Cultural impact of Taylor Swift

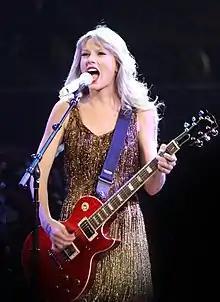
Several authors and publications consider Taylor Swift a culturally significant music artist.

The American singer-songwriter Taylor Swift has influenced popular culture with her music, artistry, performances, image, politics, fashion, ideas and actions, collectively referred to as the Taylor Swift effect by publications. Debuting as a 16-year-old independent singer-songwriter in 2006, Swift steadily amassed fame, success, and public curiosity in her career, becoming a monocultural figure.